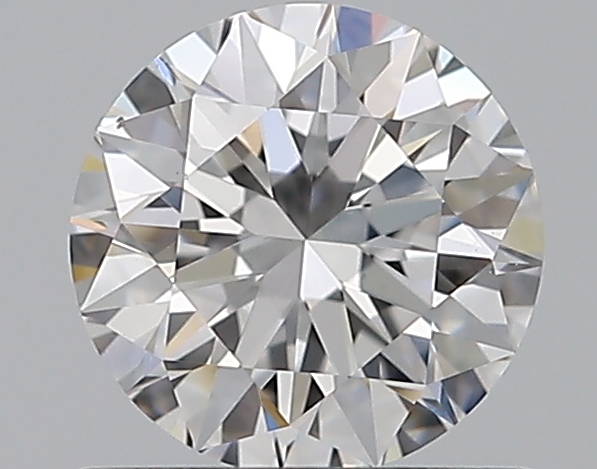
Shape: round
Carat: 0.7
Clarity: VS2
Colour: D
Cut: EX
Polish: EX
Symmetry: EX
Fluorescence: ST
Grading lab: GIA
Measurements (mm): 5.67 x 5.7 x 3.53